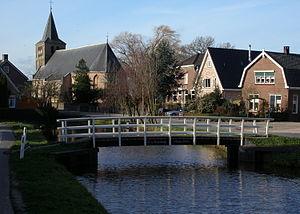
Goudriaan est un village qui fait partie de la commune de Molenlanden dans la province néerlandaise de Hollande-Méridionale.